Digital media

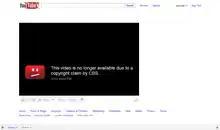
YouTube Copyright Claim Takedown

Digital media has also allowed individuals to be much more active in content creation. Anyone with access to computers and the Internet can participate in social media and contribute their own writing, art, videos, photography and commentary to the Internet, as well as conduct business online. The dramatic reduction in the costs required to create and share content have led to a democratization of content creation as well as the creation of new types of content, like blogs, memes, and video essays. Some of these activities have also been labelled citizen journalism. This spike in user-created content is due to the development of the internet as well as the way in which users interact with media today. As more users join and use social media sites, the relevance of content creation increases. The release of technologies such mobile devices allow for easier and quicker access to all things media. Many media creation tools that were once available to only a few are now free and easy to use. The cost of devices that can access the Internet is steadily falling, and personal ownership of multiple digital devices is now becoming the standard. These elements have significantly affected political participation. Digital media is seen by many scholars as having a role in Arab Spring, and crackdowns on the use of digital and social media by embattled governments are increasingly common. Many governments restrict access to digital media in some way, either to prevent obscenity or in a broader form of political censorship.